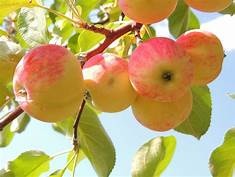
Label: apple